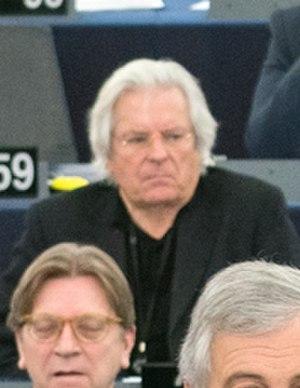
Les élections européennes de 2014 ont eu lieu entre le 22 et le 25 mai selon les pays, et le dimanche 25 mai 2014 en Espagne. Ces élections étaient les premières depuis l'entrée en vigueur du Traité de Lisbonne qui a renforcé les pouvoirs du Parlement européen et modifié la répartition des sièges entre les différents États-membres. Ainsi, les Espagnols n'ont pas élu 50 députés européens comme en 2009, mais 54.
Javier Nart Peñalver est un avocat, un écrivain et un homme politique espagnol, membre de Ciudadanos.